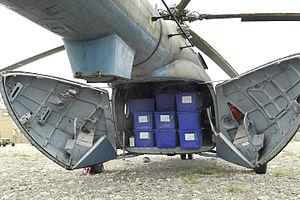
L'élection présidentielle afghane s'est tenue le 20 août 2009. Cette élection, la deuxième depuis l'élection présidentielle afghane de 2004, portait sur l'élection à la fois d'un président de la République au scrutin majoritaire pour un mandat de cinq ans, et de conseillers provinciaux.
La Force aérienne afghane, est l'une des branches des forces armées afghanes, responsable de la défense aérienne du territoire afghan. Elle est divisée en trois escadres, avec la 1ʳᵉ escadre de Kaboul, la 2ᵉ escadre de Kandahar et la 3ᵉ escadre de Shindand. Le centre de commandement de la force aérienne afghane est situé sur l'aéroport international de Kaboul et la base aérienne de Shindand dans la province de Hérât sert de terrain d'entraînement principal.